Gaddang people

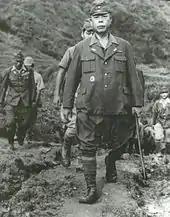

In addition, the passage in 1916 of the Jones Act redirected almost all U.S. efforts in the Philippines, making them focus on a near-term when Filipinos would be in charge of their own destinies. This initiated promotion of social reforms from the Spanish traditions. Food safety regulations and inspection, programs to eradicate malaria and hookworm, and expanded public education were particular American projects that affected provincial Northern Luzon. A practical decision was made to immediately conduct education in English, a practice finally discontinued only twenty-five years after independence.